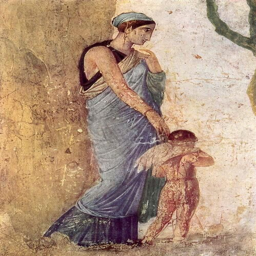
the punishment by person ; wall painting